Love Comes Along

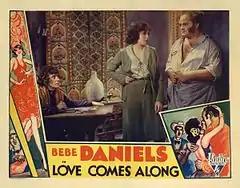
Lobby card for the film

With a lower budget, audiences noted the drop in production quality in "Love Comes Along" when compared to Daniels' prior successful film "Rio Rita" (1929), but they did enjoy her songs.